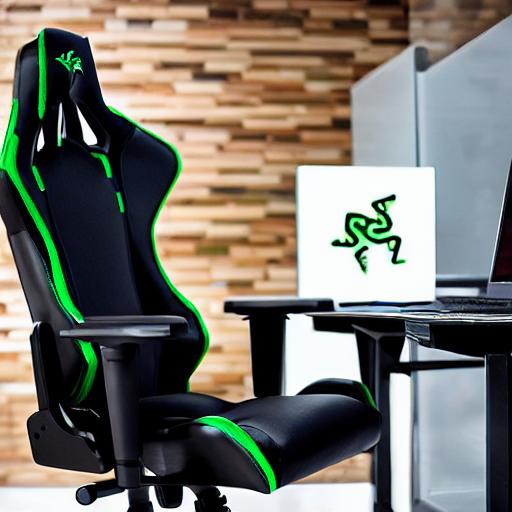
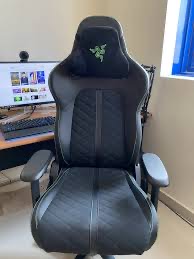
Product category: items_chair
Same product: no